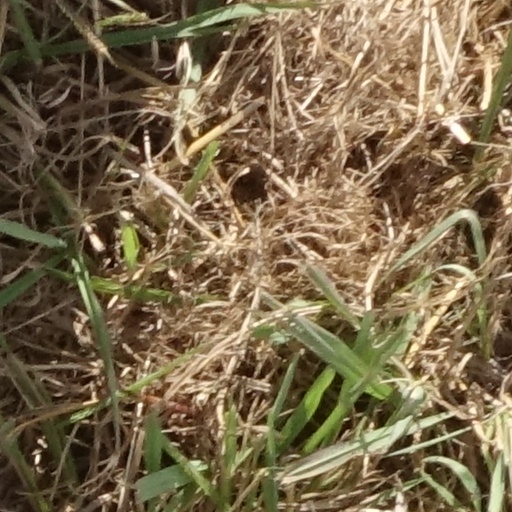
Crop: sorghum